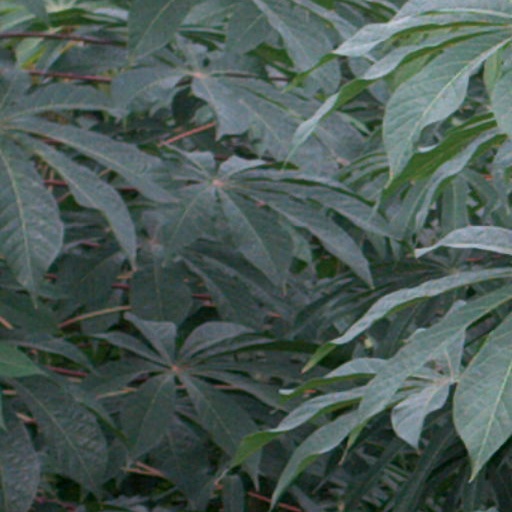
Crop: cassava